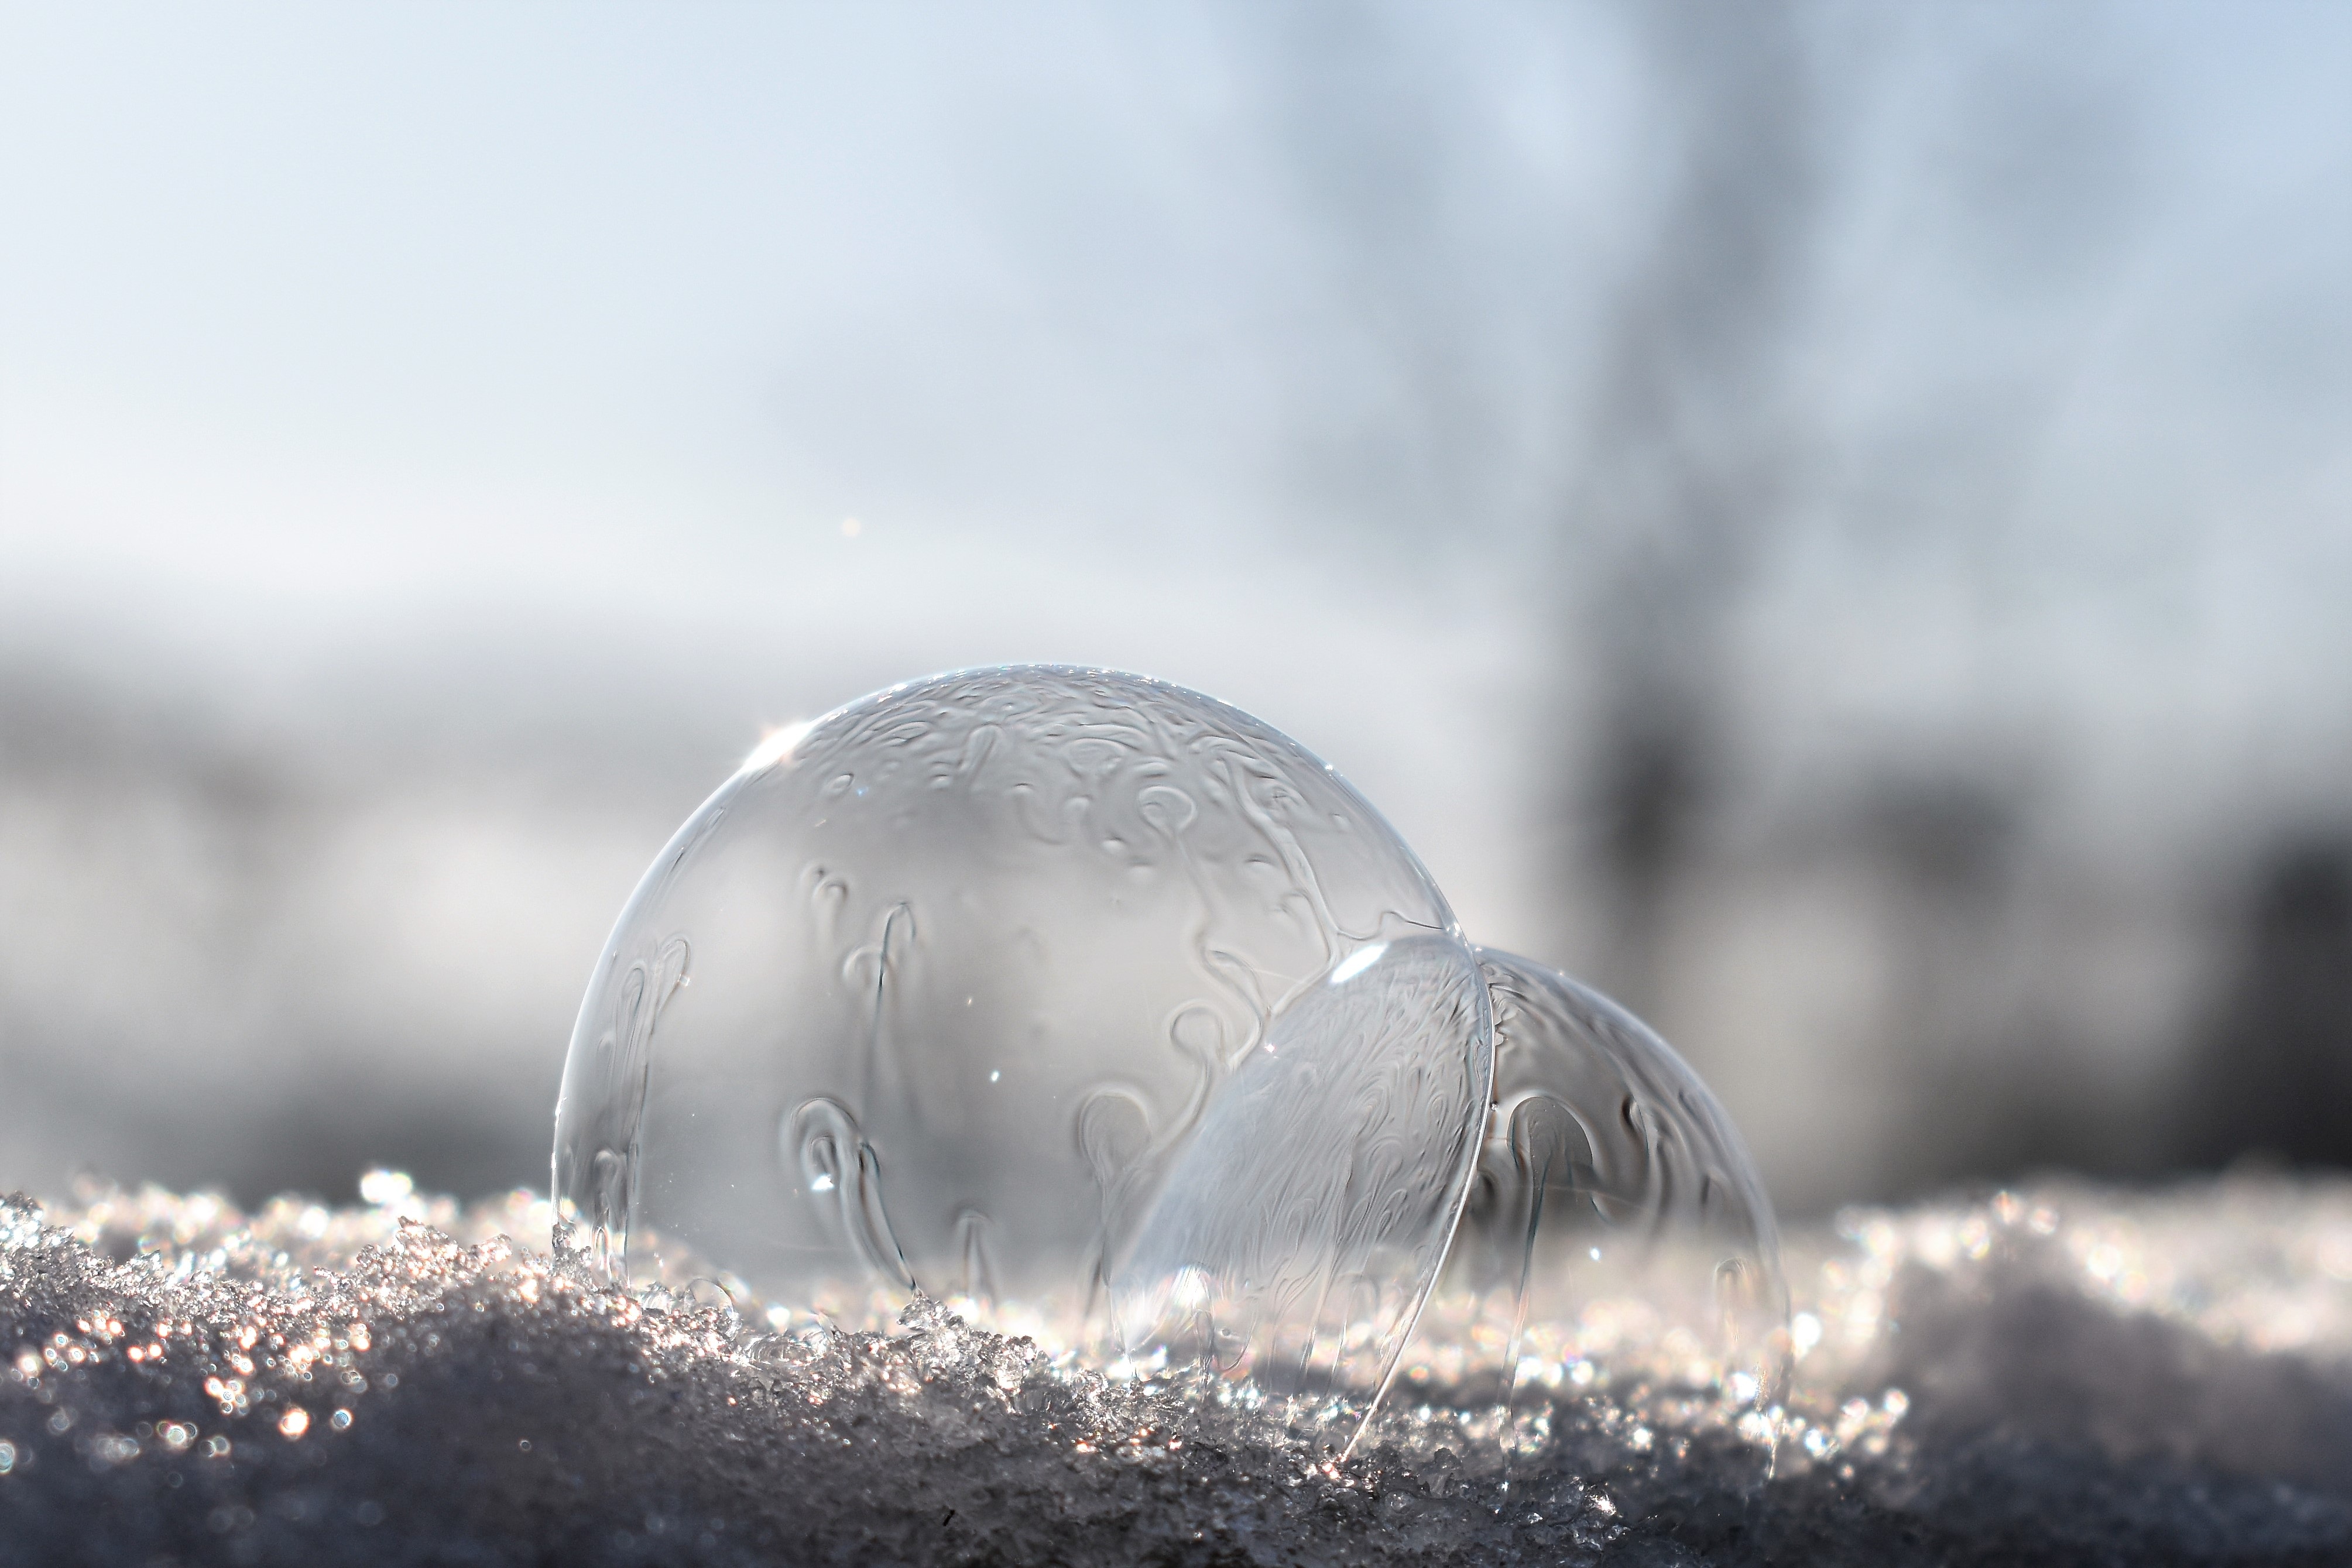
landscape, sea, water, snow, cold, winter, light, cloud, sky, sunrise, photography, sunlight, morning, wave, frost, ice, reflection, weather, freeze, frozen, close up, icy, ball, magical, wintry, winter magic, crystalline, freezing, back light, macro photography, eiskristalle, morgenrot, crystals, spherical, soap bubbles, hardest, spherical shape, frozen bubble, atmospheric phenomenon, atmosphere of earth, crystal growth